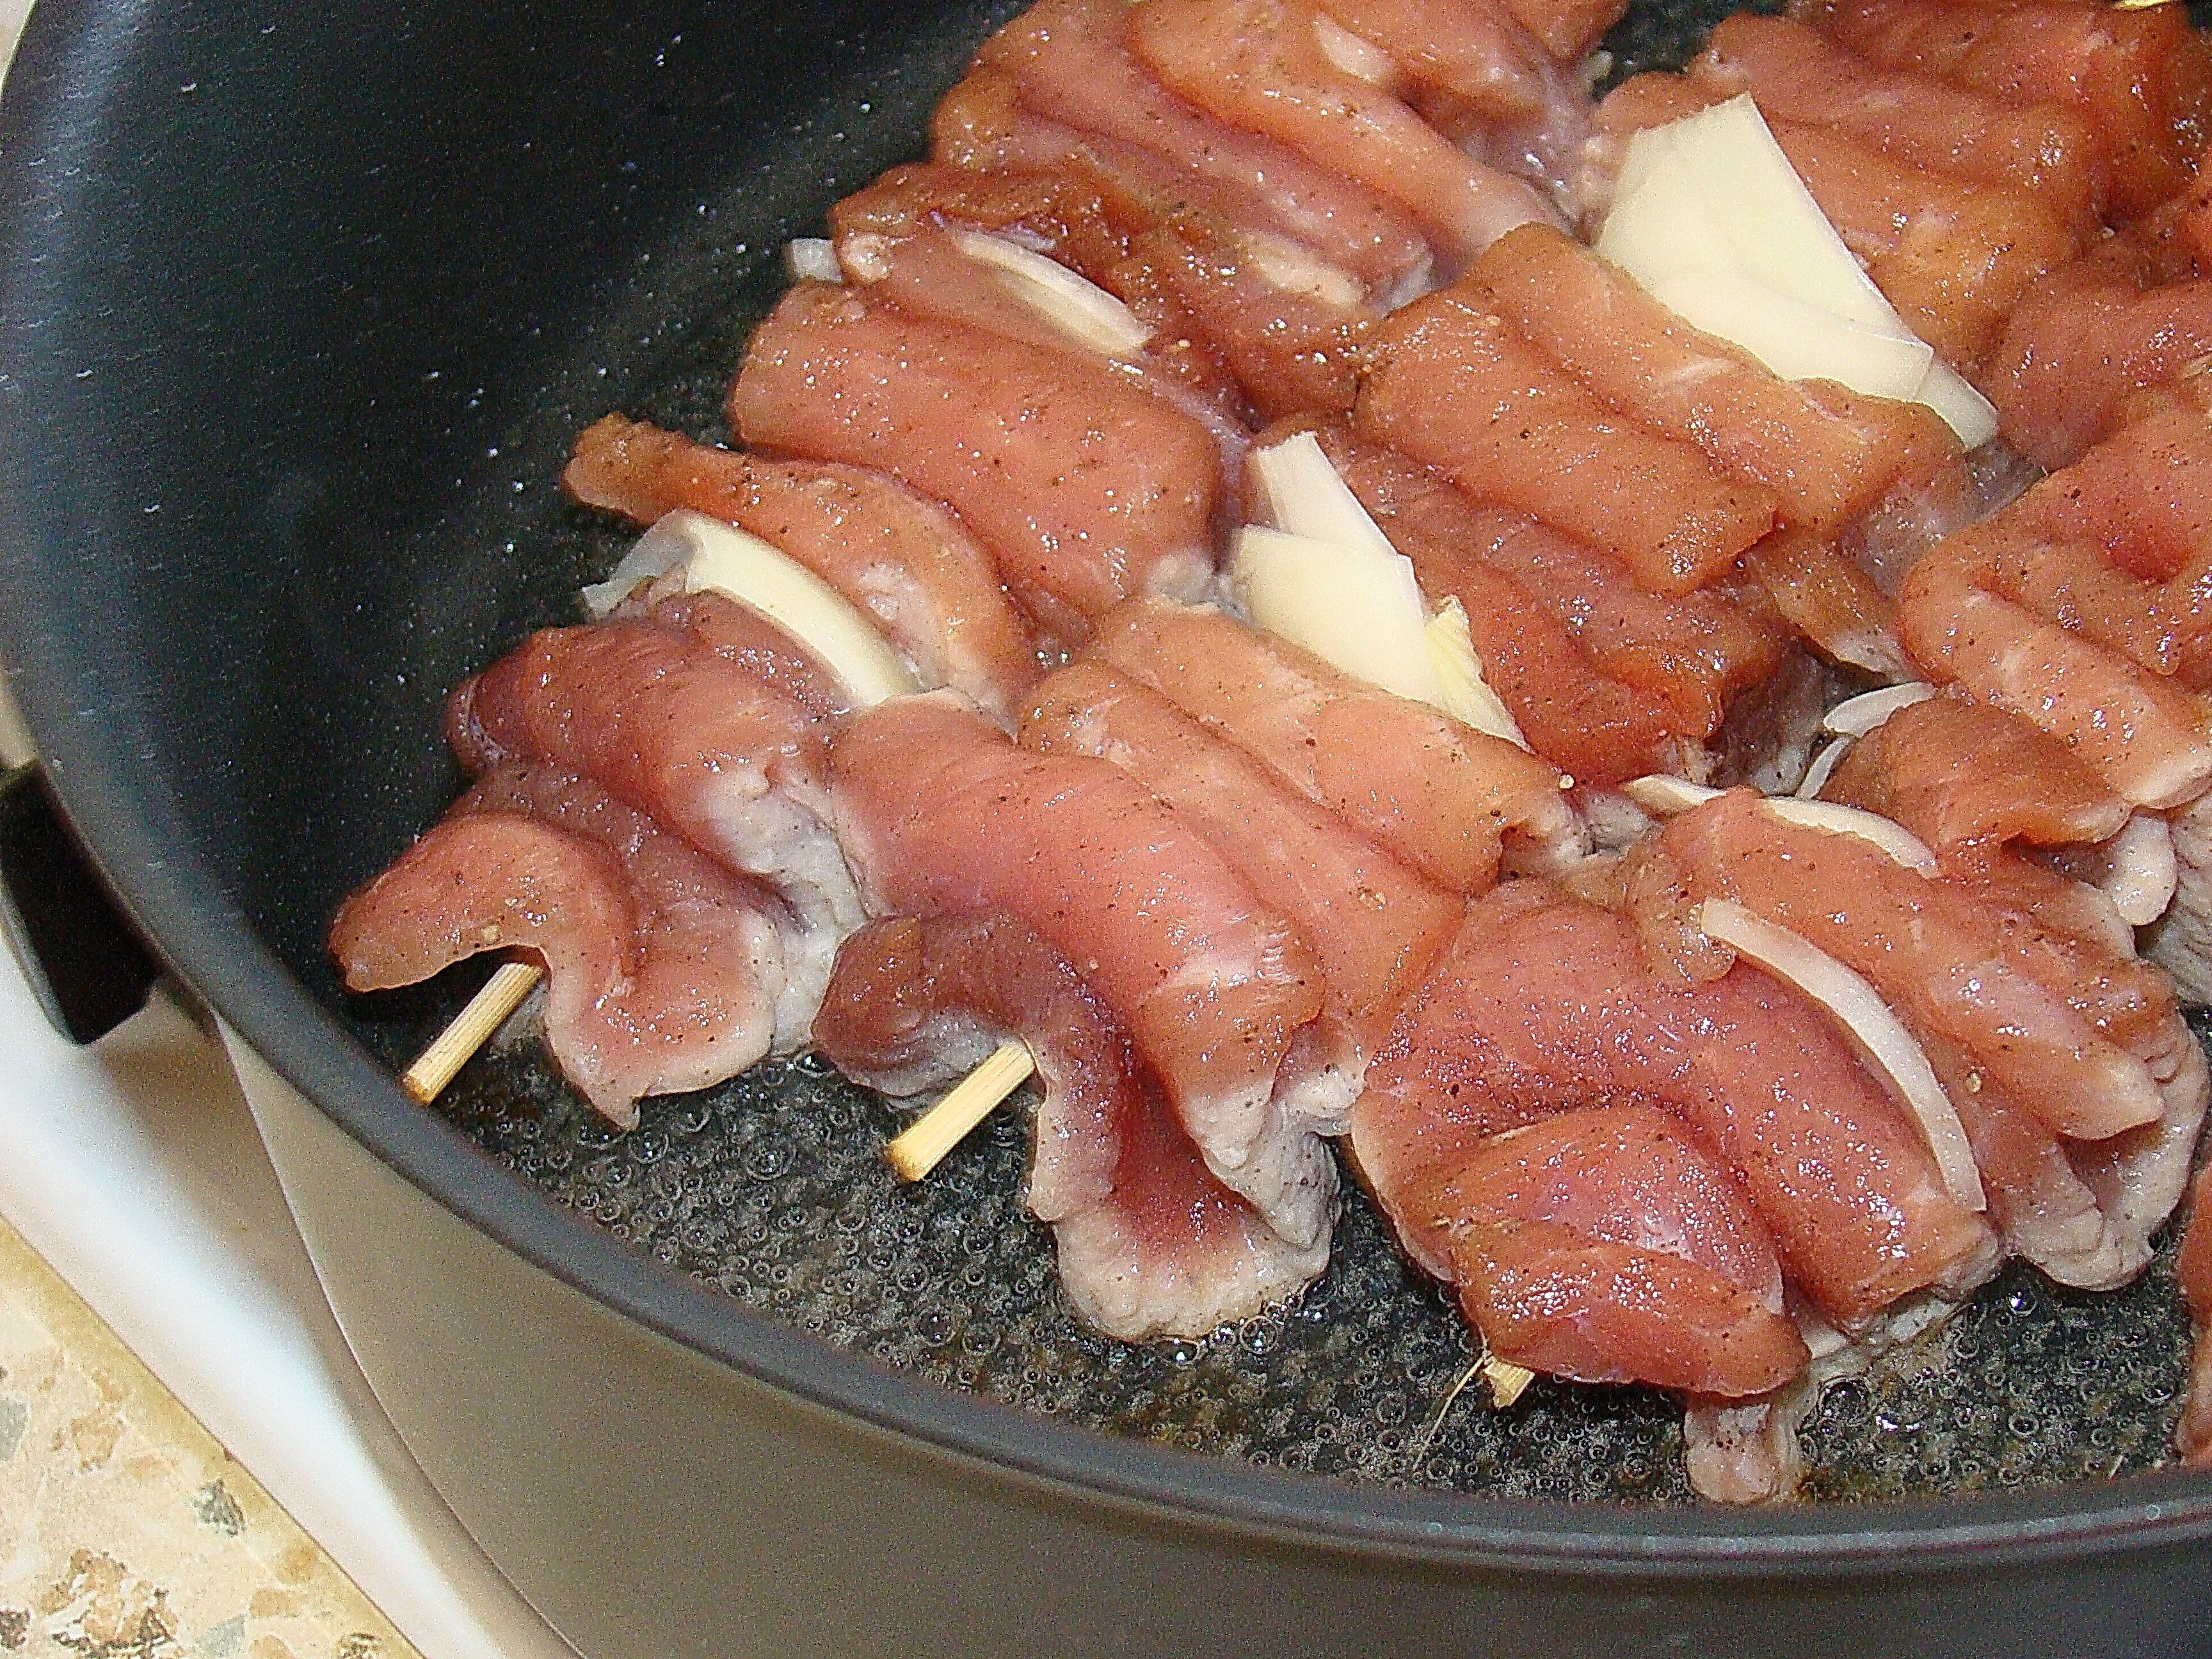
dish, meal, food, cooking, meat, pork, cuisine, onion, bacon, asian food, roasting, skewers, frying, frying pan, shish kebab, saucepan, human action, animal source foods